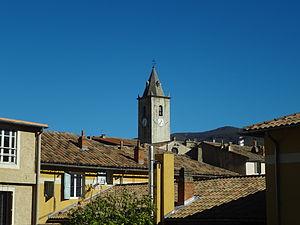
Château-Arnoux-Saint-Auban est une commune française, située dans le département des Alpes-de-Haute-Provence en région Provence-Alpes-Côte d'Azur.